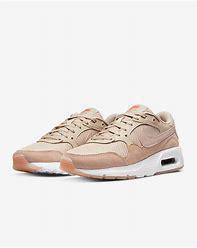
Brand: Nike
Model: Air Max SC